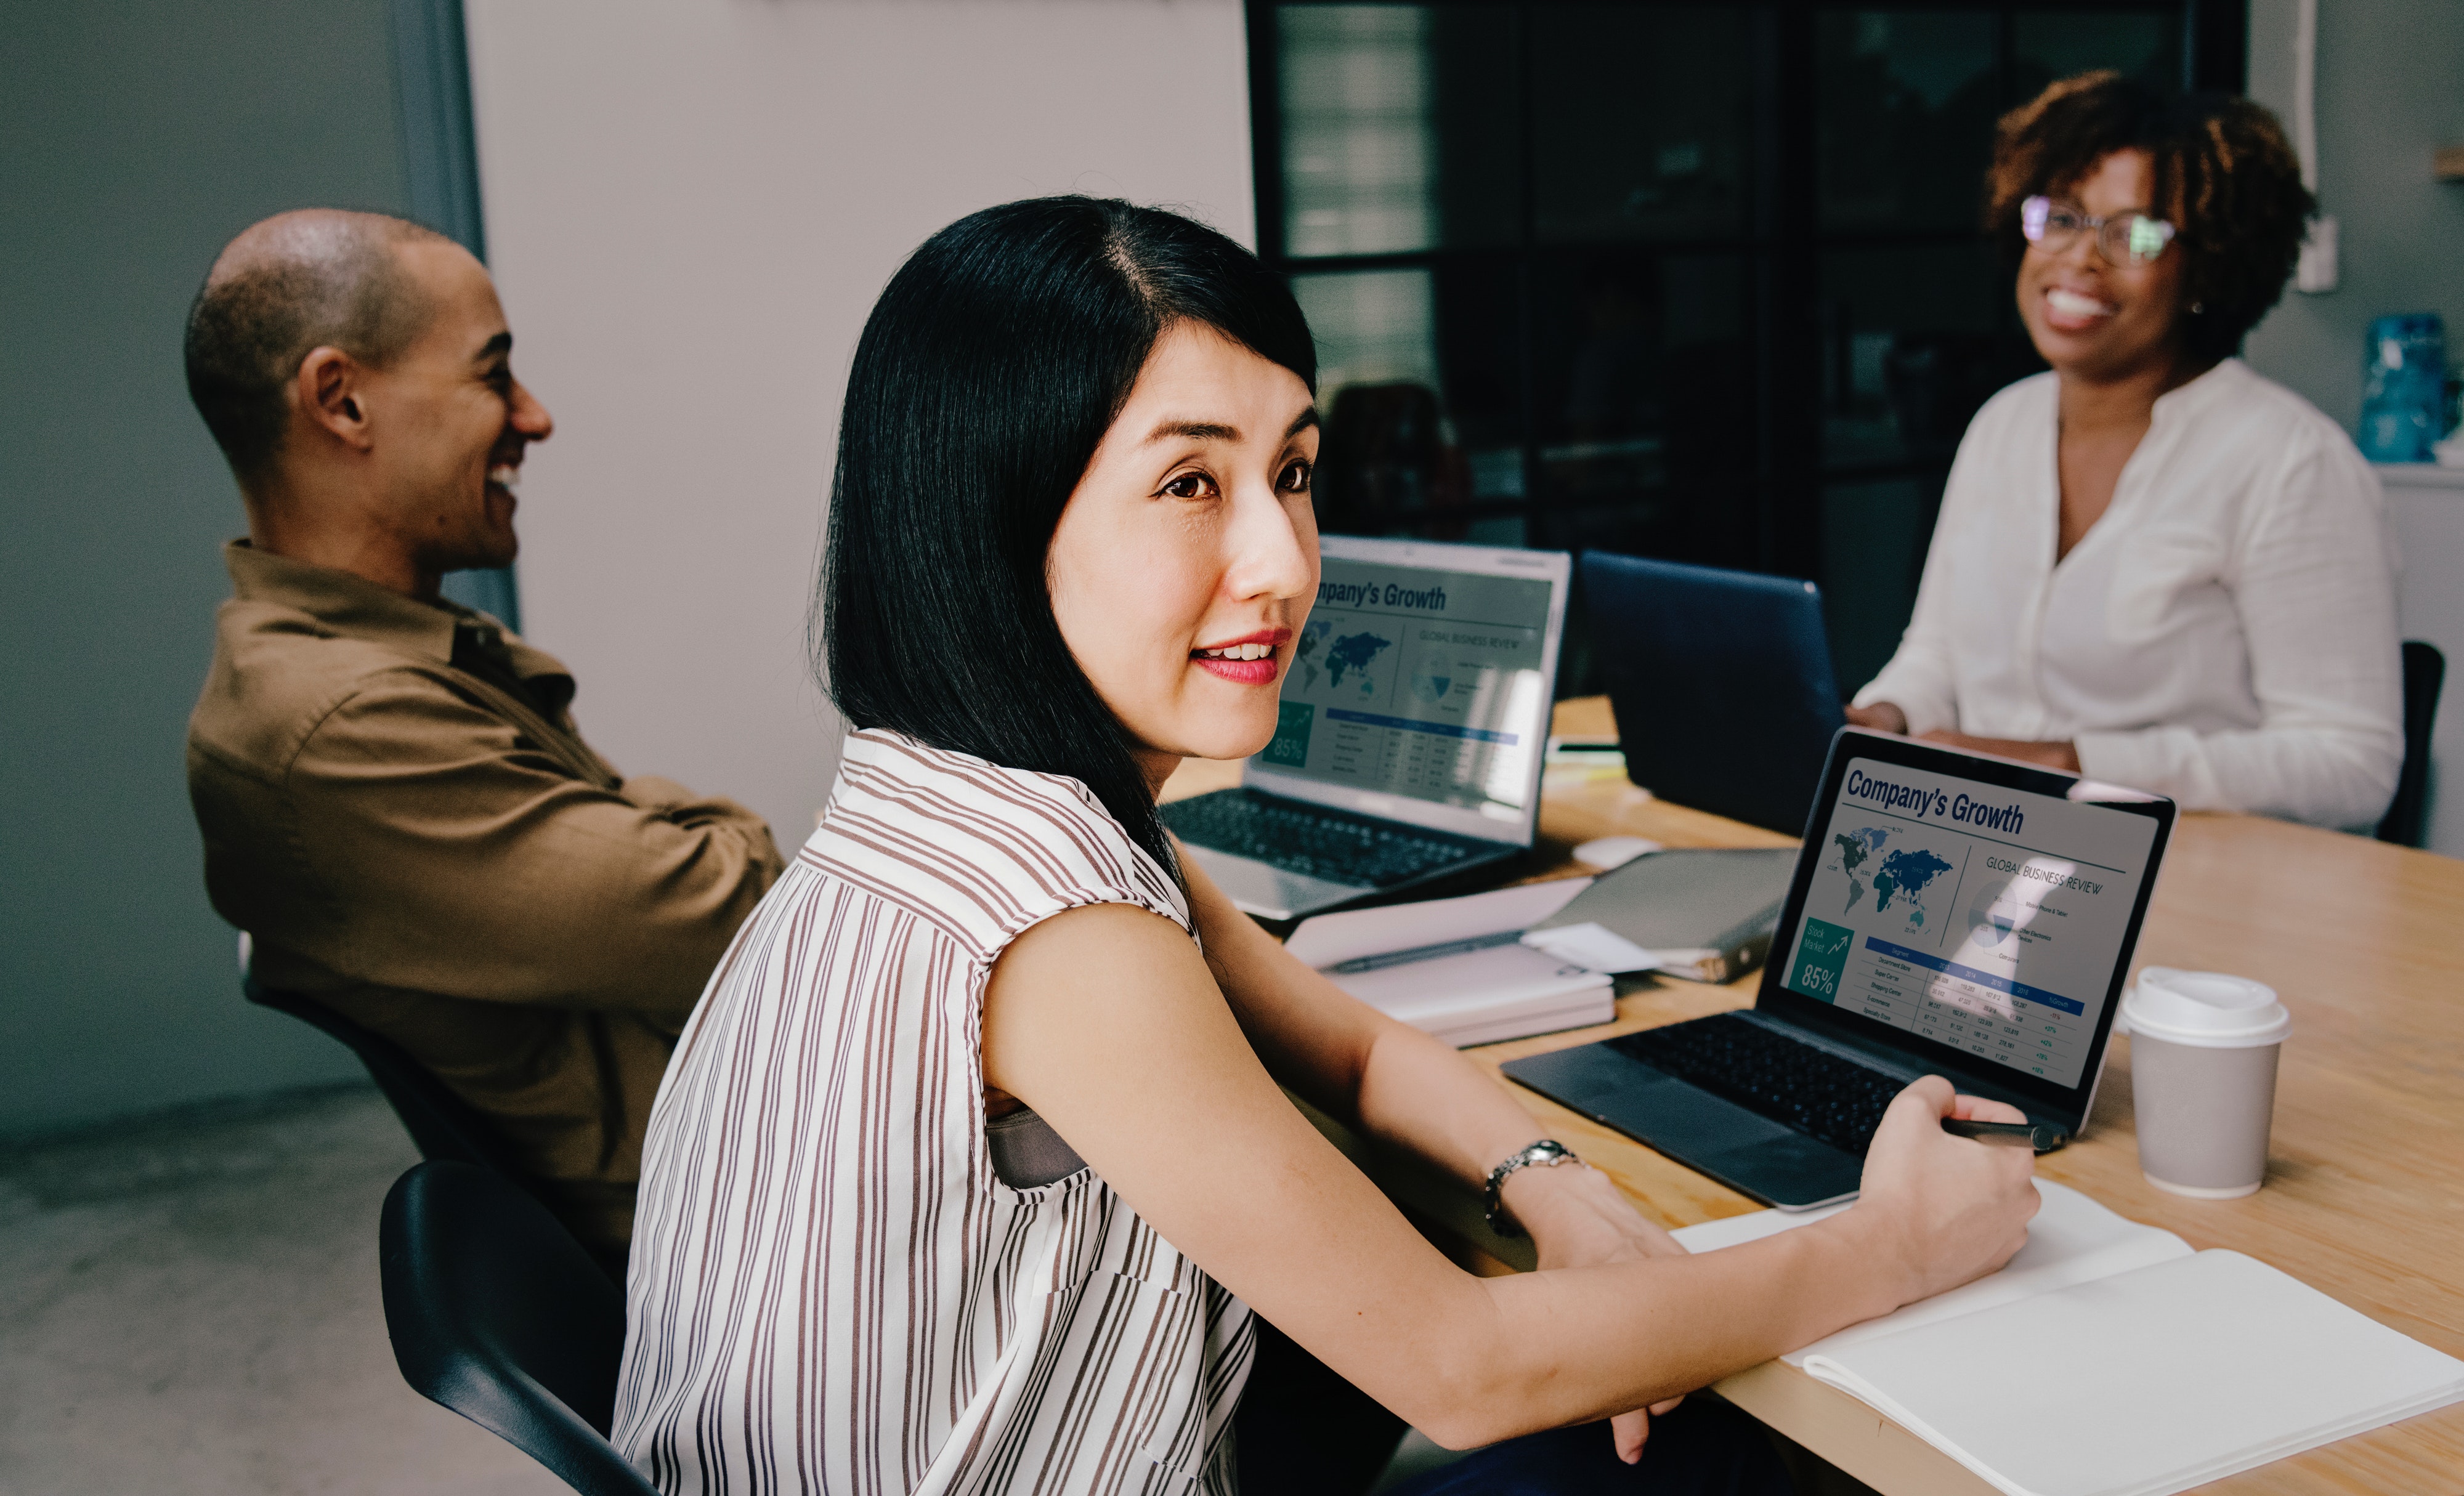
job, technology, white collar worker, employment, electronic device